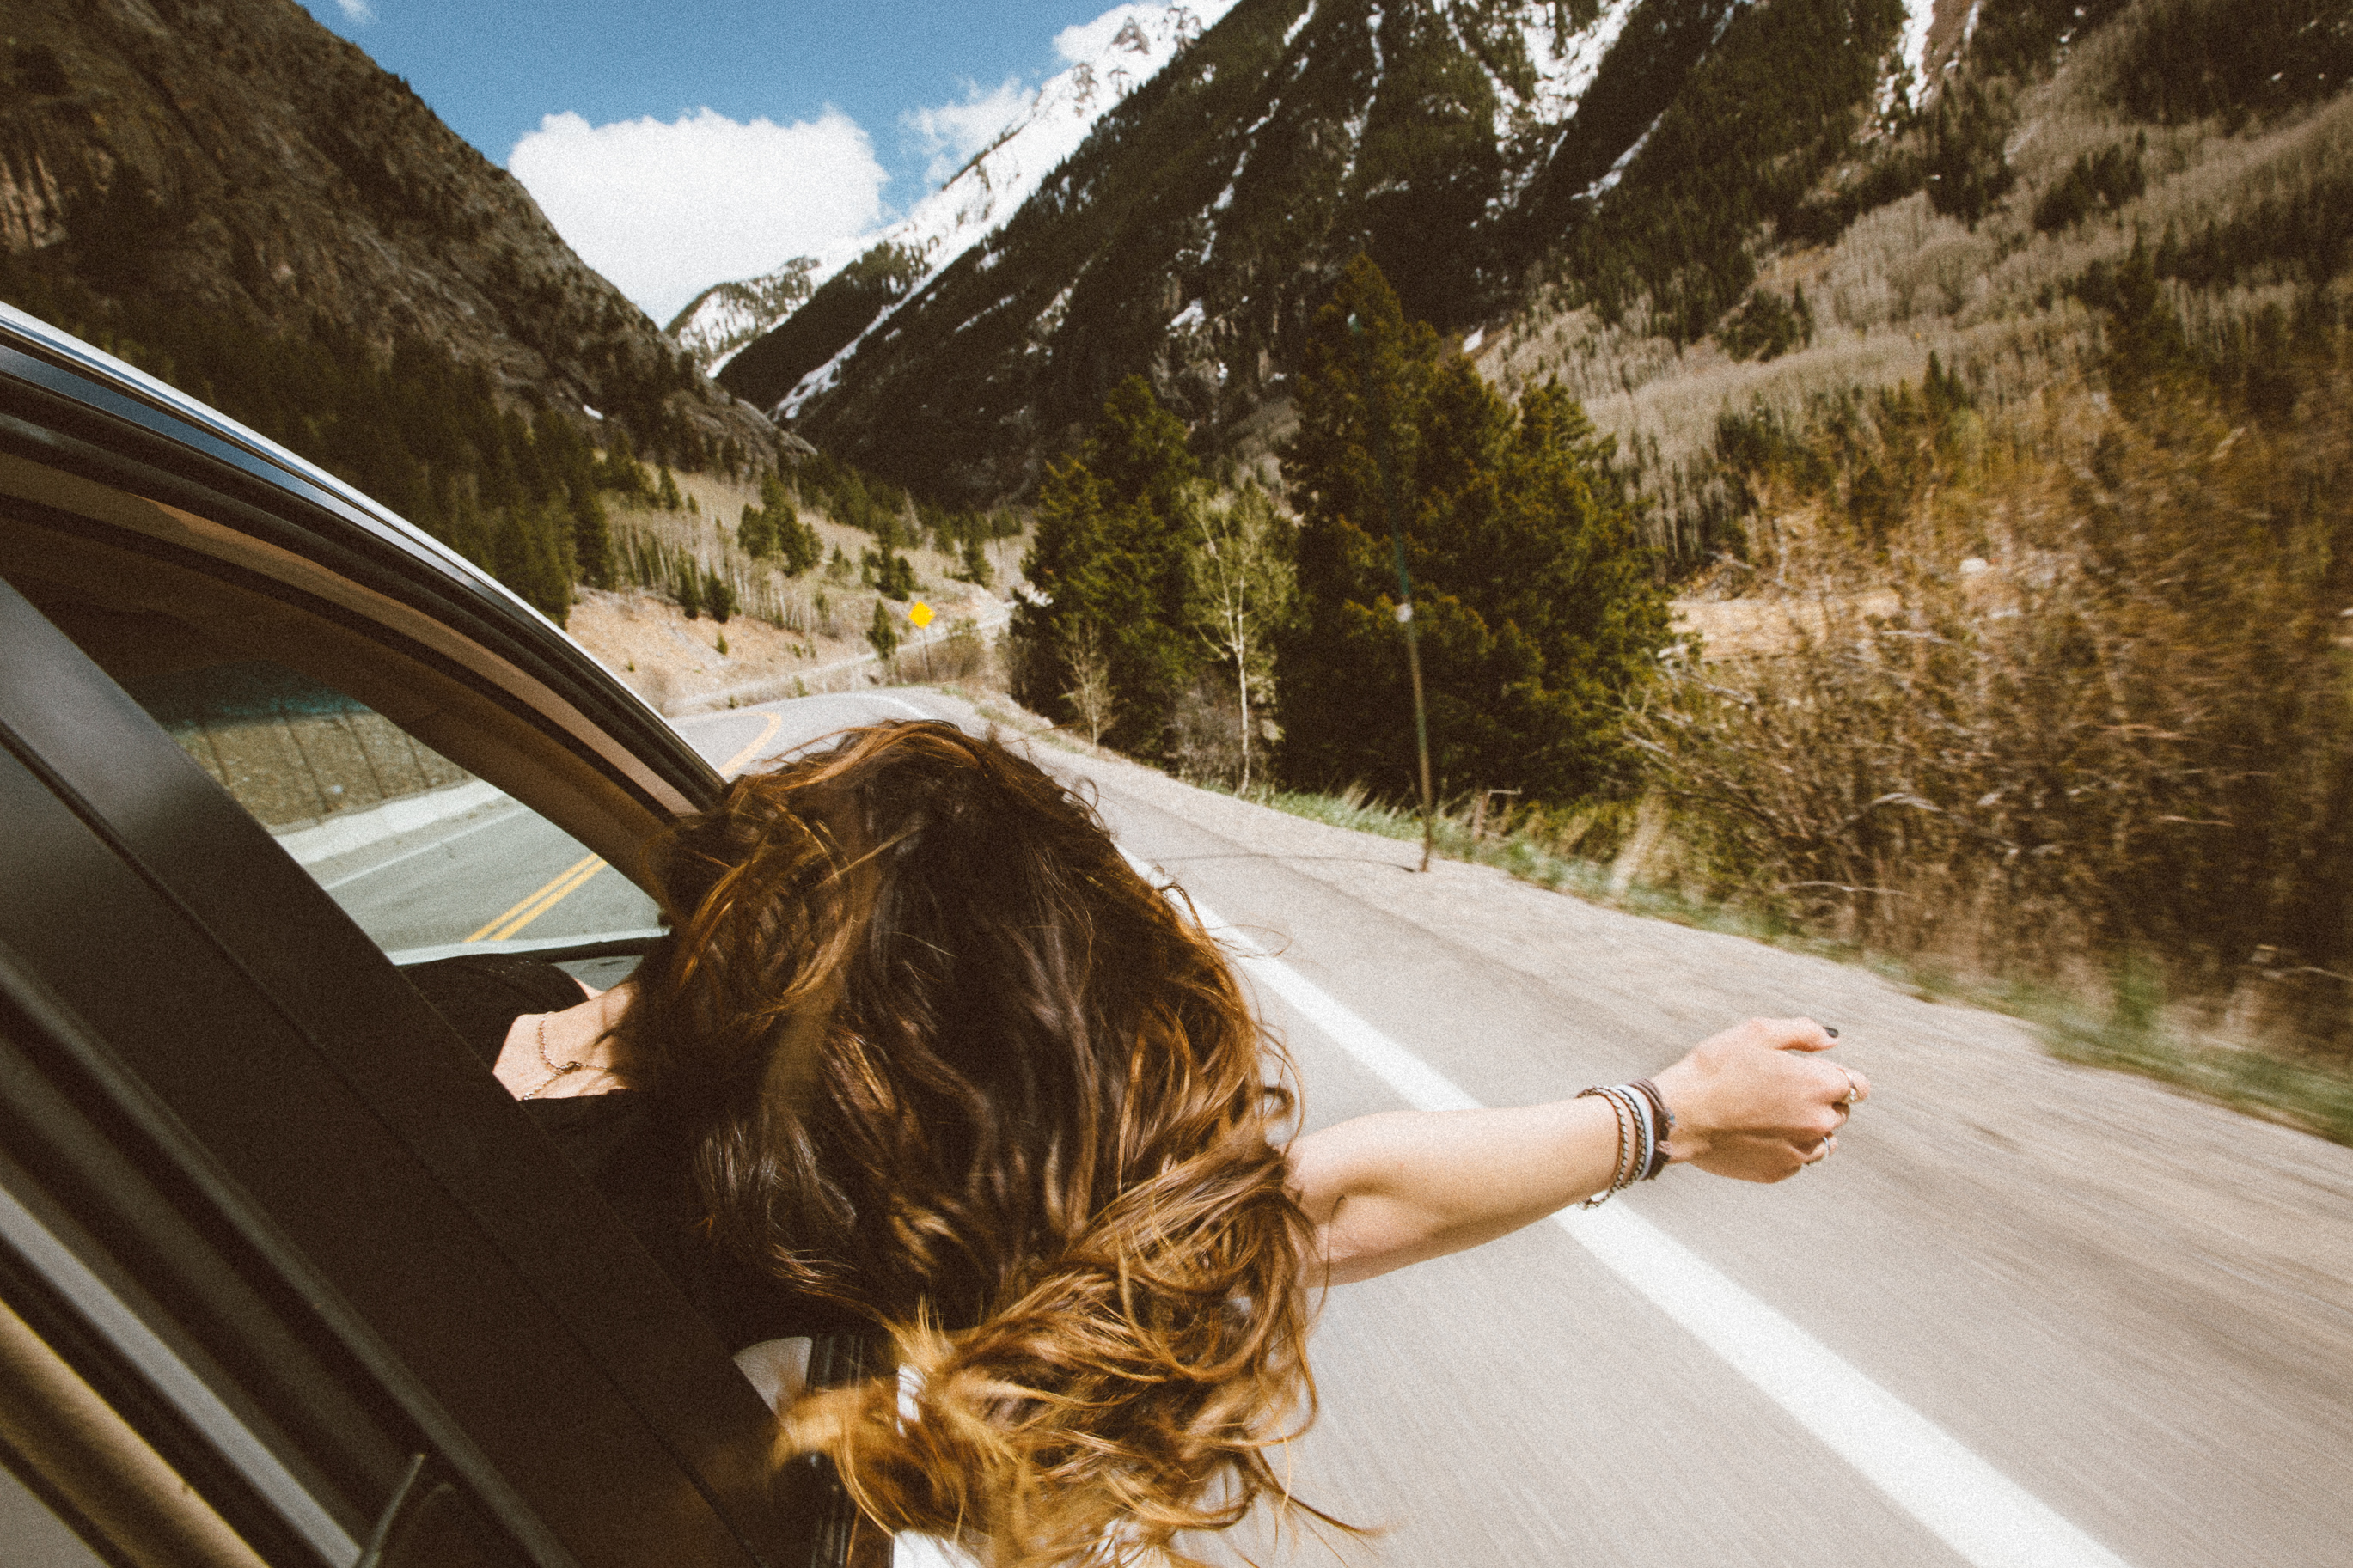
landscape, nature, mountain, woman, road, car, vacation, travel, vehicle, trees, outdoors